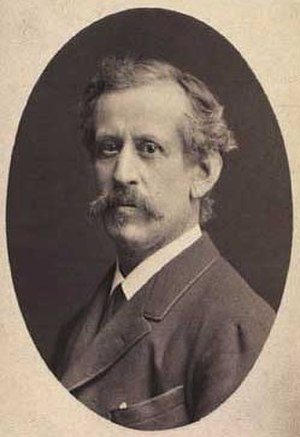
Adolf Mackeprang
Adolf Mackeprang